The Aldrich Contemporary Art Museum

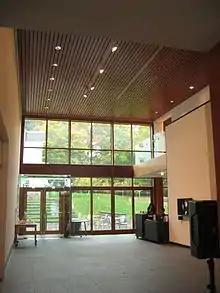
Interior view of the museum's central hall

In 1993, former director Harry Philbrick, while director of education, started The Aldrich Museum’s currently discontinued Student Docent Program. Student Docents from local schools were trained to lead their classmates through the galleries while discussing contemporary art and concepts like structure, content, form, symbolism, abstraction and metaphor. Students also got to see the installation process of the exhibitions on view and meet the artists. In an interview with "The New York Times" Philbrick said: "It begins to get them to think critically about the process—making the work of art and hanging an exhibition. They know there's a real live human being who makes these things, and can relate what they learn to a work of art." The program was adopted by museums across the United States.